Gerard Mortier

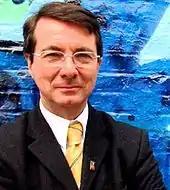

Gerard Alfons August, Baron Mortier (25 November 1943 – 8 March 2014) was a Belgian opera director and administrator of Flemish origin known for his innovative leadership of major European opera houses, including La Monnaie, the Salzburg Festival, and the Opéra National de Paris. He promoted contemporary works, challenged traditional staging, and sought to make opera more accessible. Mortier received multiple international honours and was made a baron in 2007.